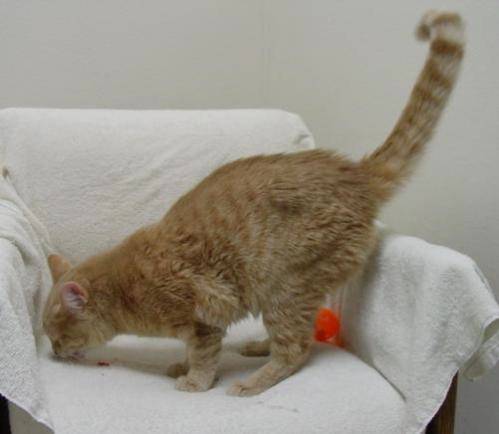
Label: cat